Drifting (1923 film)

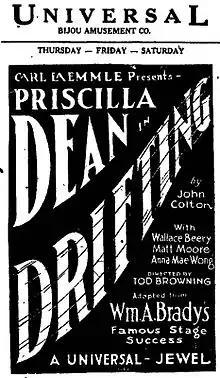

Copies of "Drifting" are located in the Gosfilmofond of Moscow and in the George Eastman House Motion Picture Collection. In 2012 the National Film Preservation Foundation awarded a grant to preserve a print that has Czech language intertitles which were translated back into English.